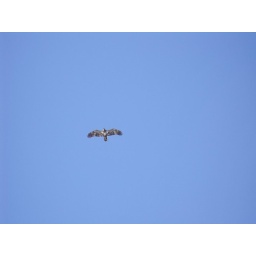
an immature bald eagle decorates the glorious blue sky above the beach